Farah Palmer

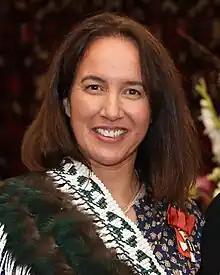
Palmer in 2023

Dame Farah Rangikoepa Palmer (born 27 November 1972) is a professor at Massey University and a former captain of New Zealand's women's rugby union team, the Black Ferns.